Dial 100 (2021 film)

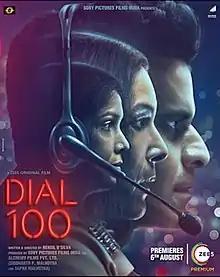
Release poster

Dial 100 is a 2021 Indian Hindi-language thriller drama film directed by Rensil D'Silva and produced by Sony Pictures Films India, Siddharth P. Malhotra and Sapna Malhotra. The film stars Manoj Bajpayee, Neena Gupta and Sakshi Tanwar in the lead roles. The film premiered on 6 August 2021 on ZEE5. it was loosely inspired from the Danish film "The Guilty".